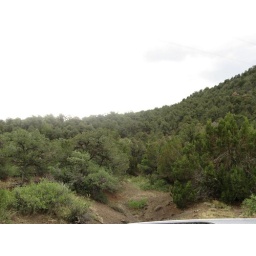
County road north of Trinidad in bear country